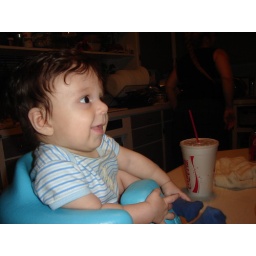
He is sitting in his Bumbo chair and is happy about all the attention he is getting